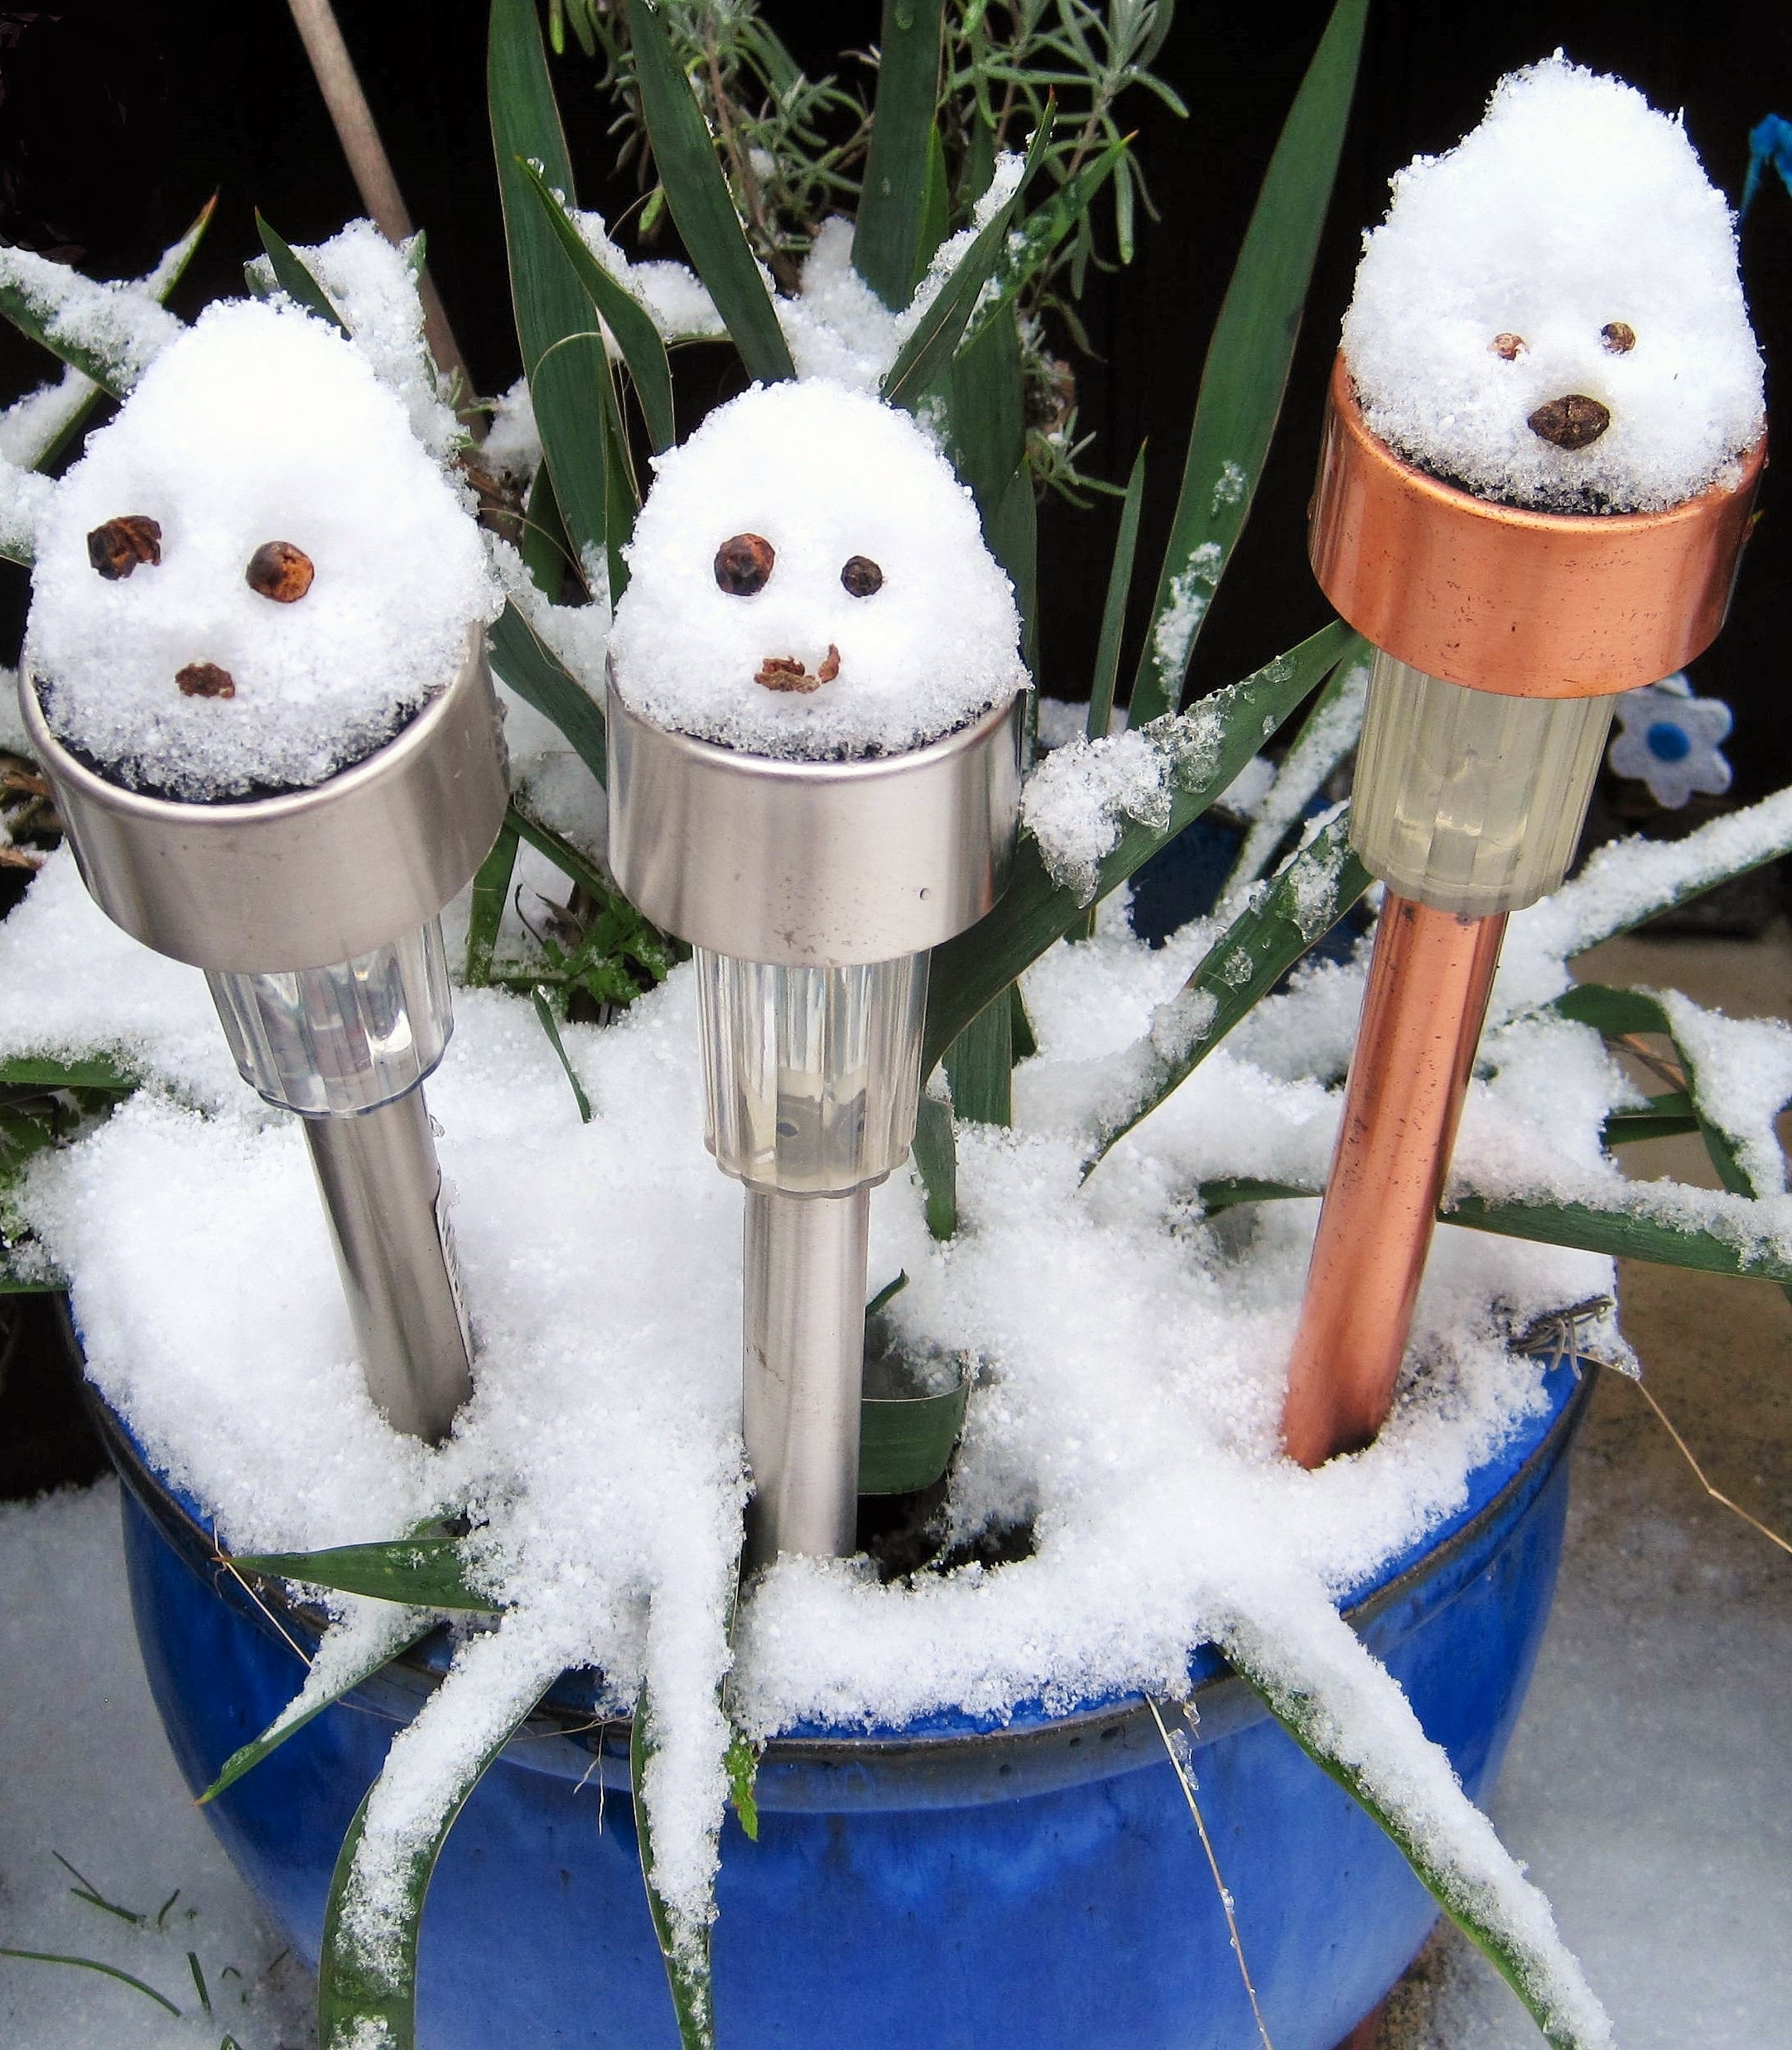
creative, snow, cold, winter, white, flower, food, toy, snowman, funny, faces, wintry, time of year, imp, snowmen, stuffed toy, snow face, snow males, less snow